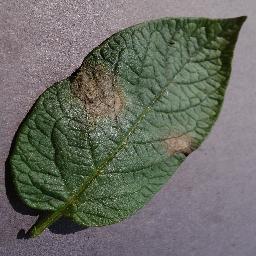
Label: Potato___Late_blight